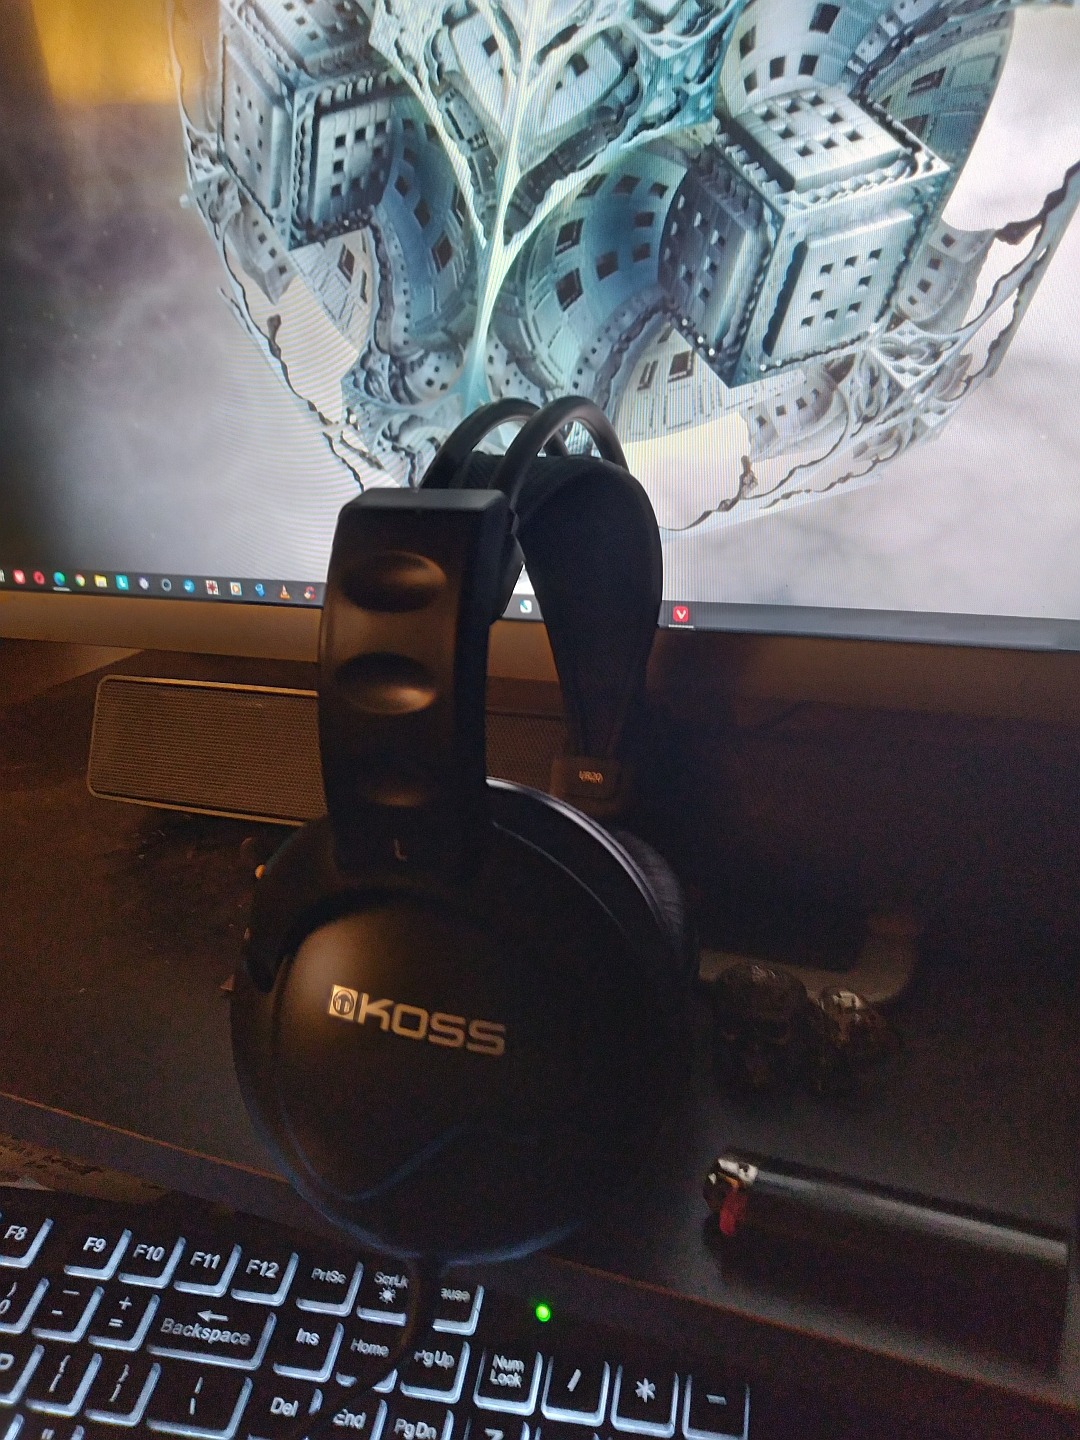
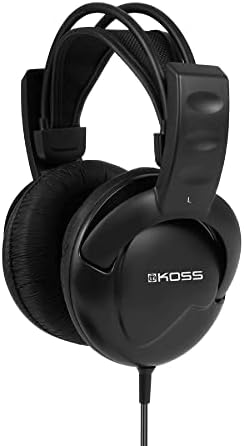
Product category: headphones
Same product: yes